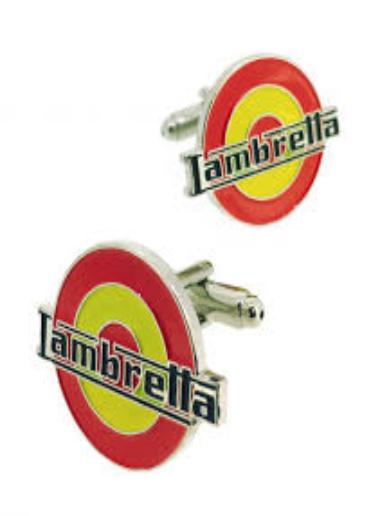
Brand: lambretta
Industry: Transportation